Andrew Sachs

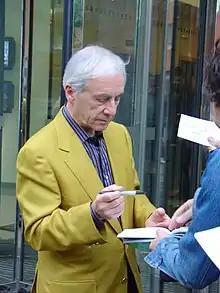
Sachs in 2004

Andreas Siegfried Sachs (7 April 1930 – 23 November 2016), known professionally as Andrew Sachs, was a German-born British actor. He made his name on British television and found his greatest fame for his portrayal of the comical Spanish waiter Manuel in "Fawlty Towers".